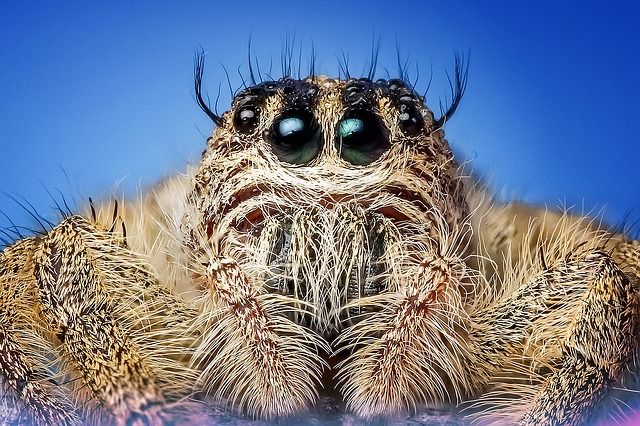
Label: spider